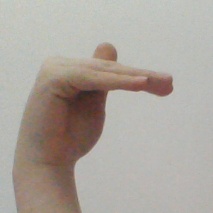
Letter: khaa